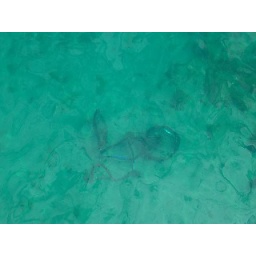
We found a bike under the water at the docks!